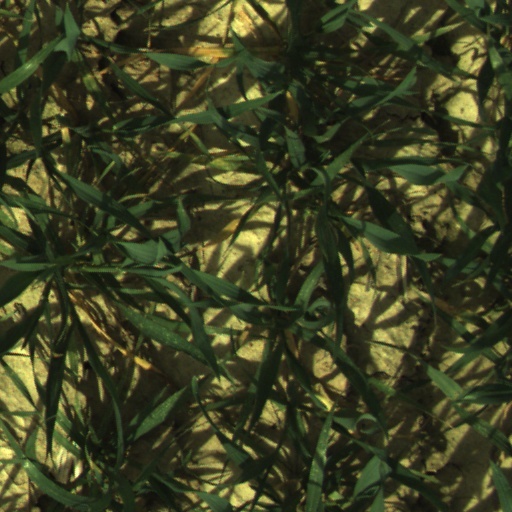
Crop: wheat